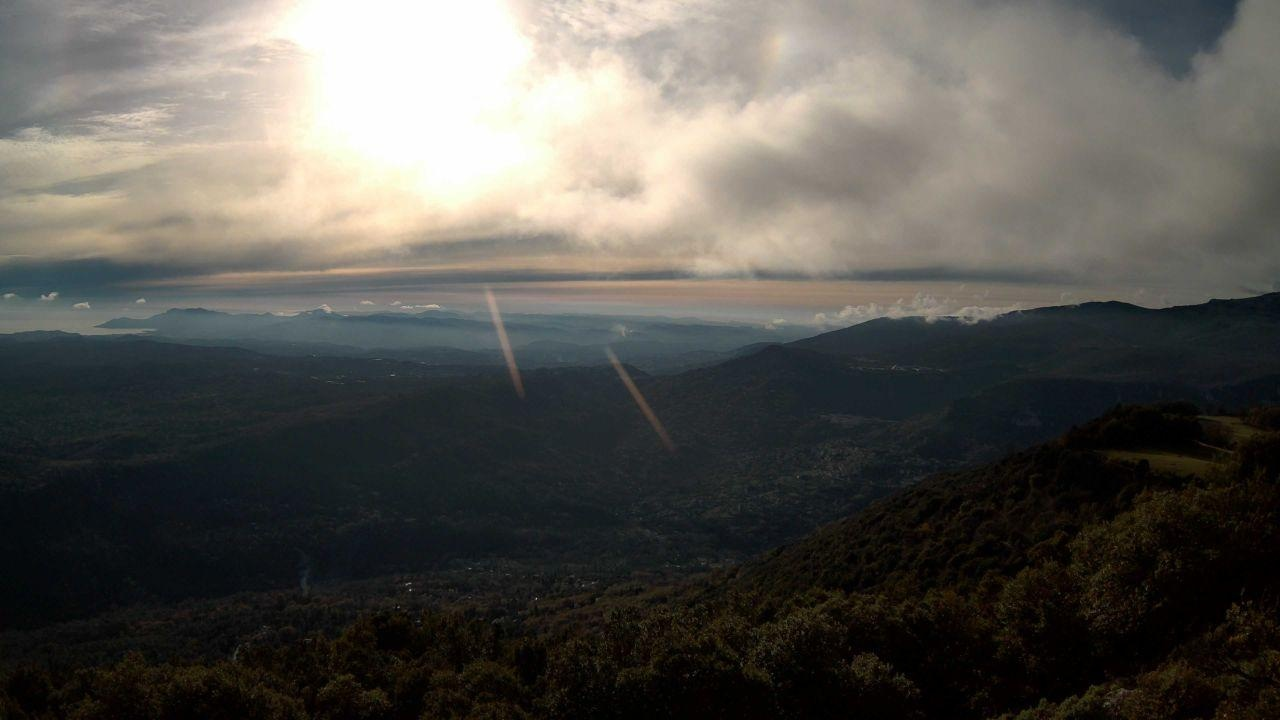
Fire: no
Smoke: yes